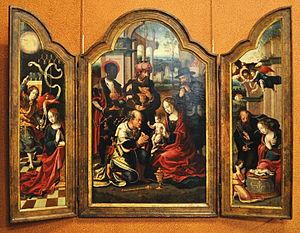
Triptyque
Le château d'Écouen est un château du XVIᵉ siècle, situé dans le Val-d'Oise, qui abrite depuis 1977 le musée national de la Renaissance. L'édifice appartient à la Grande Chancellerie de la Légion d'honneur. Le musée est sous tutelle du ministère de la Culture. Depuis 2005, le directeur du musée est Thierry Crépin-Leblond, conservateur général du patrimoine.